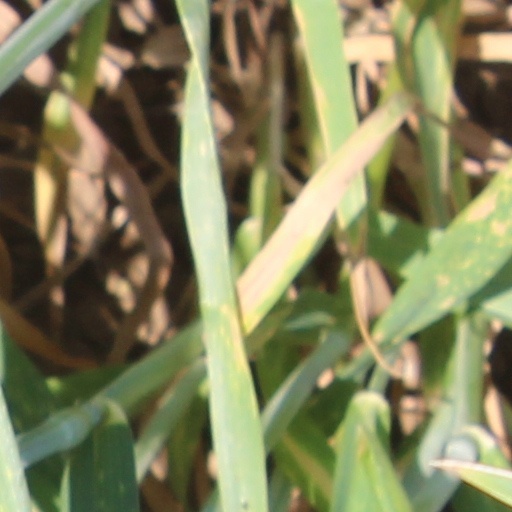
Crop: wheat